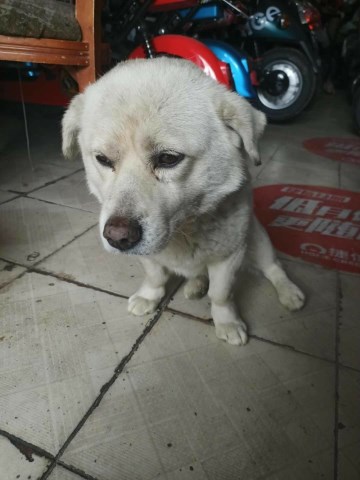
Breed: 3336-n000121-chinese_rural_dog